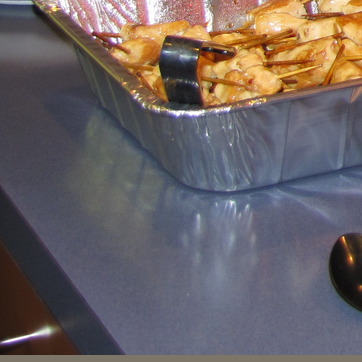
Material: metal